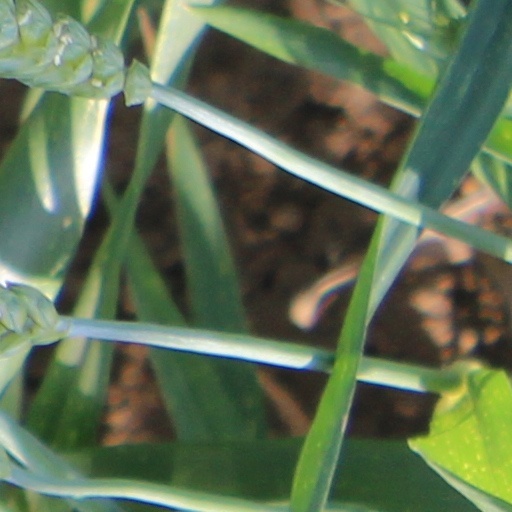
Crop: wheat